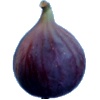
Label: fig